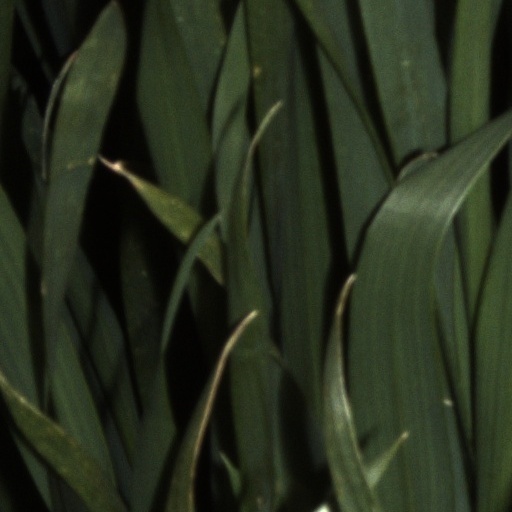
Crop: wheat